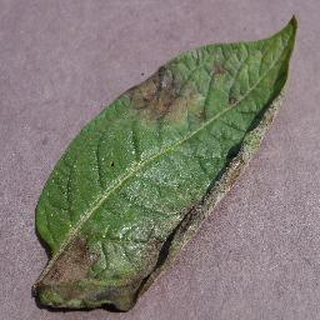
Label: potato_late_blight